George Honey

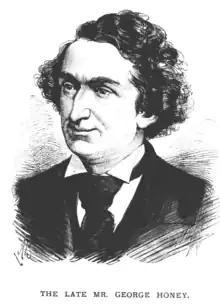
drawing of a white man of middle age, clean shaven, with dark, curly hair

George Honey (25 May 1822 – 28 May 1880) was a British actor, comedian and singer. He was in the original productions of "Caste" by T. W. Robertson, and "Engaged" by W. S. Gilbert.